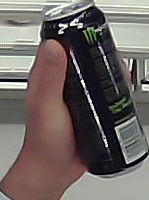
Product: monster_energydrink